Honour Guard Company (Armenia)

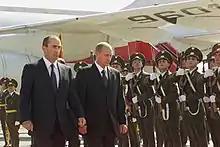

The unit currently utilizes the SKS rifle during drill, having adopted it in 2006. It previously used the AK-47 from 1991–2006. Drill with both of these weapons is completely different, with the biggest difference being seen in how both look when they are in the present arms position (the SKS is kept straight while in this position while the bottom of the AK-47 is kept facing to the left).